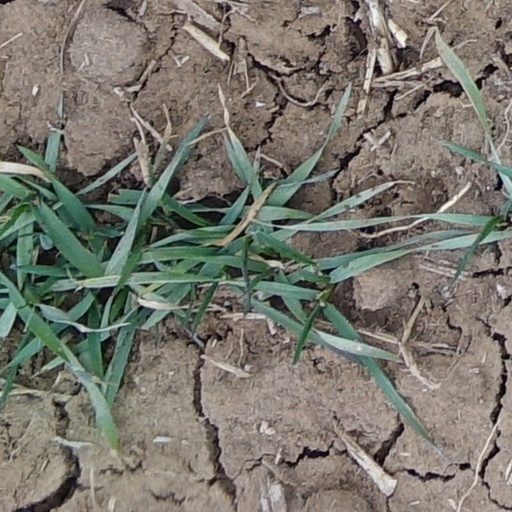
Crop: wheat